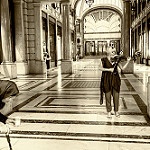
Scene: Outdoor